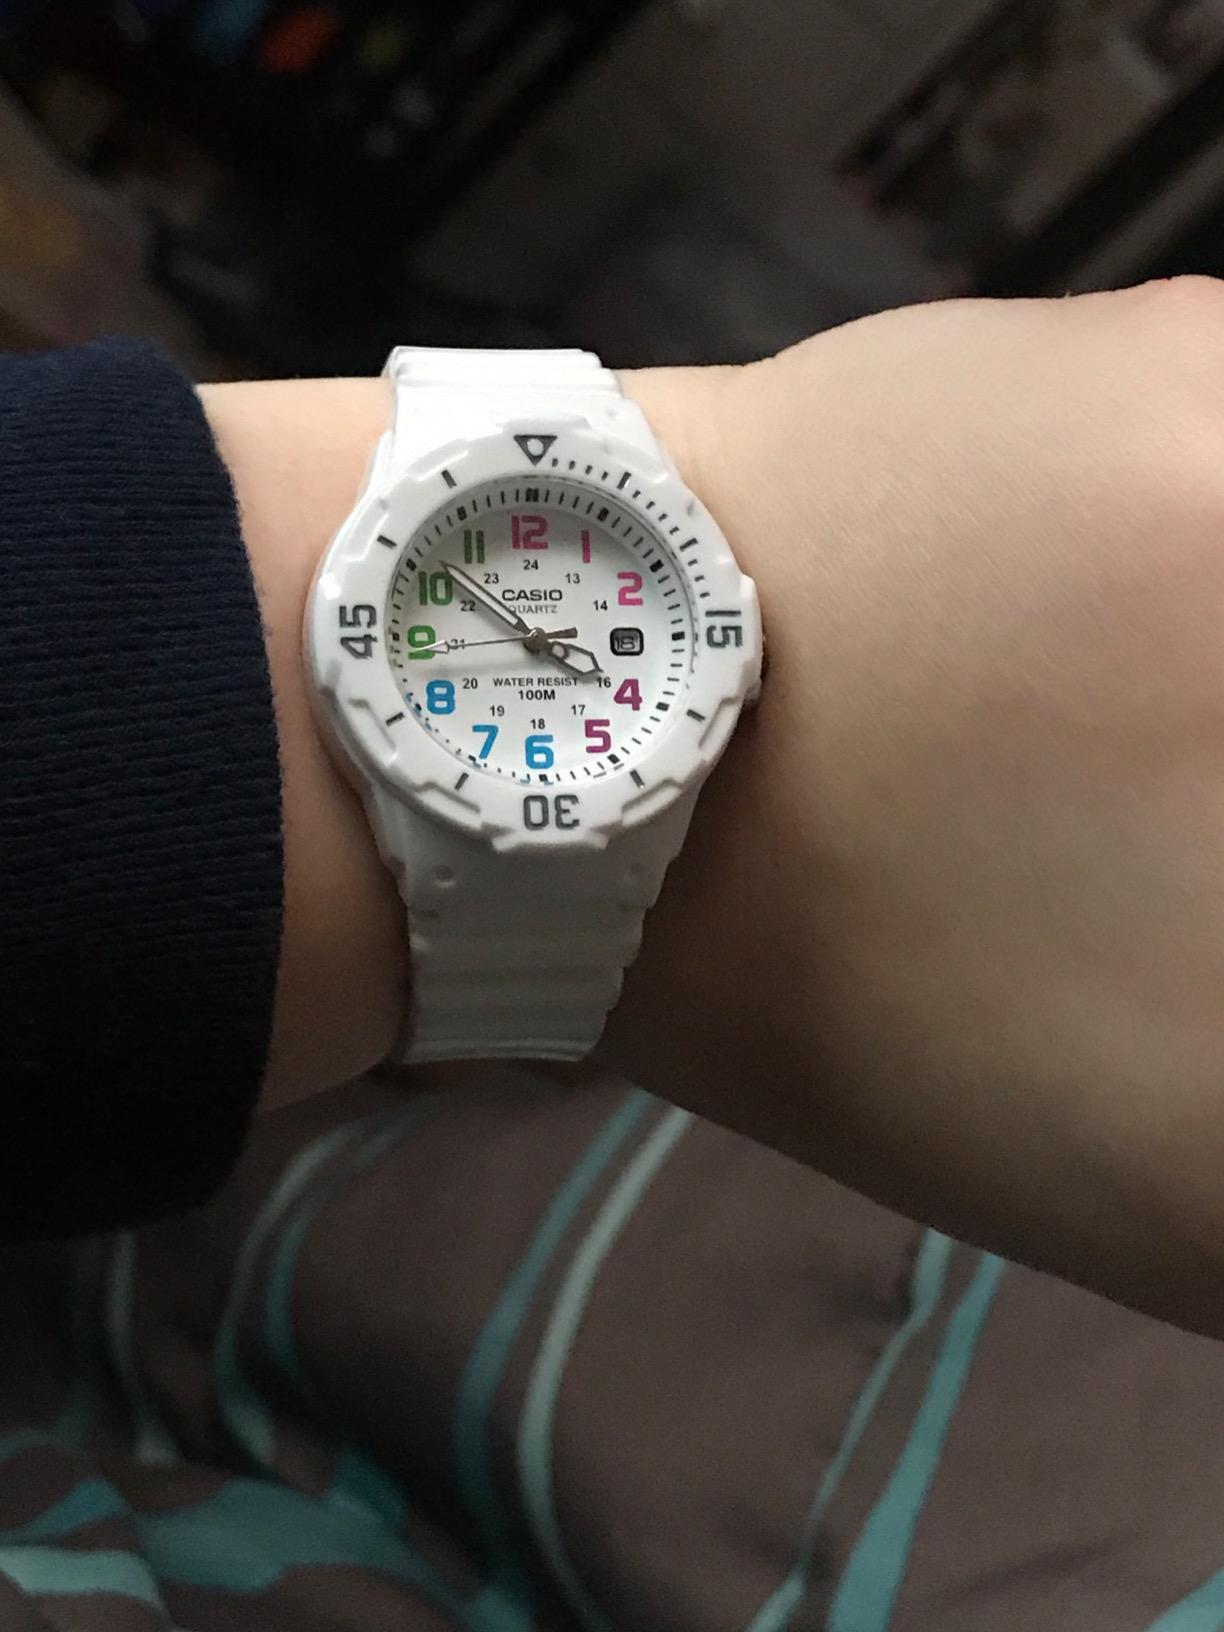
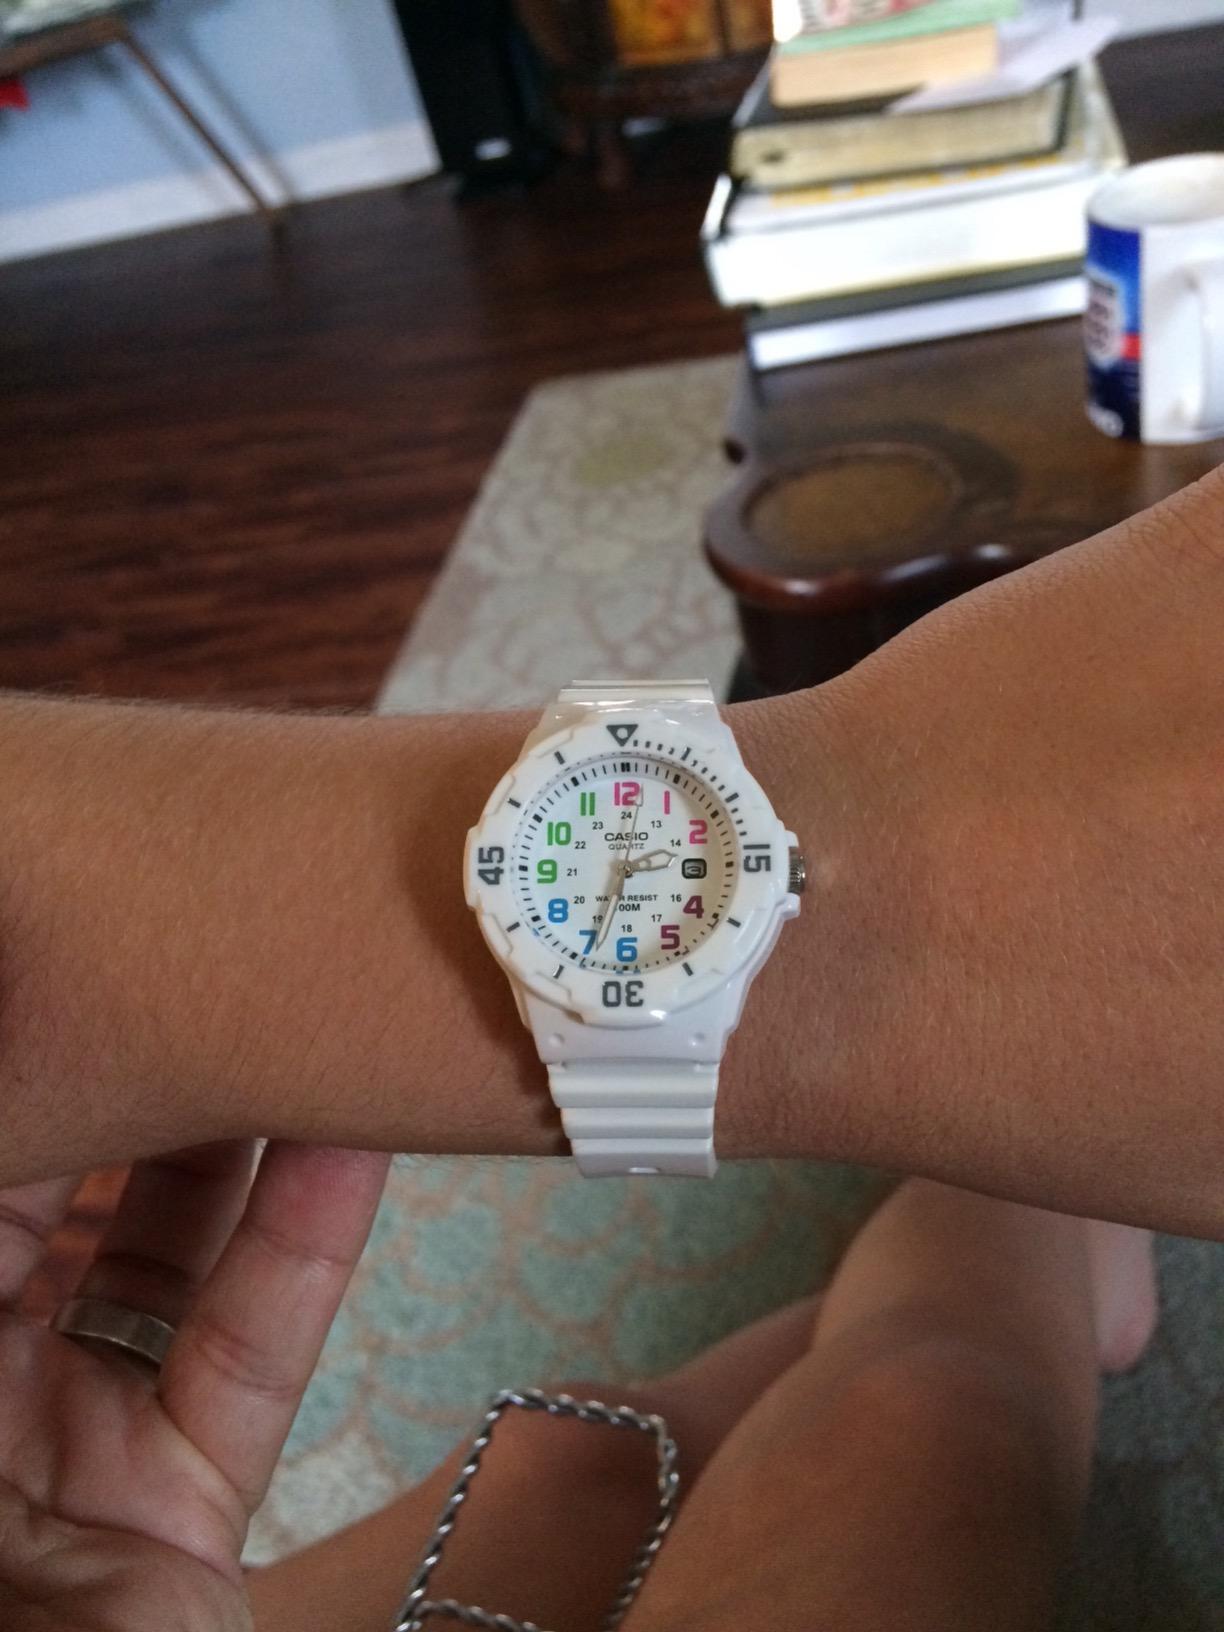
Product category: accessories_watch
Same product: yes